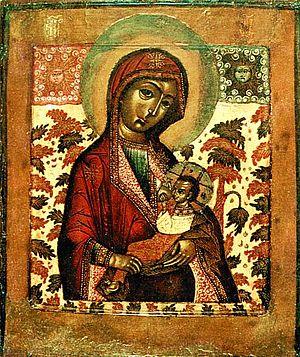
Une icône Galaktotrophousa dite aussi « Lactotrophousa », en latin « Virgo Lactans », en russe Mlekopitatelniza et en anglais, « Virgin nursing », italien, « Madonna del latte » ou « Maria che allatta », représente la Vierge Marie allaitant.